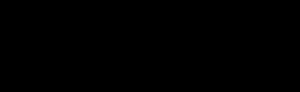
Bromeret flammehæmmer
BDE,  polybromdiphenylether, f.eks. pentabromdiphenylether, BDE-100 med fem bromatomer
En bromeret flammehæmmer er en organisk kemisk forbindelse, en kulbrinte, ofte en diphenylether, substitueret med bromatomer.